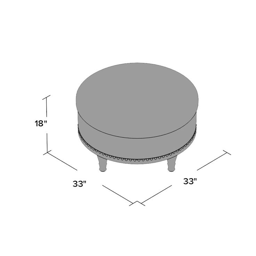
you 'll love person on all products and free shipping on most stuff , even the big stuff .